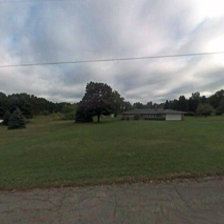
Label: streetView